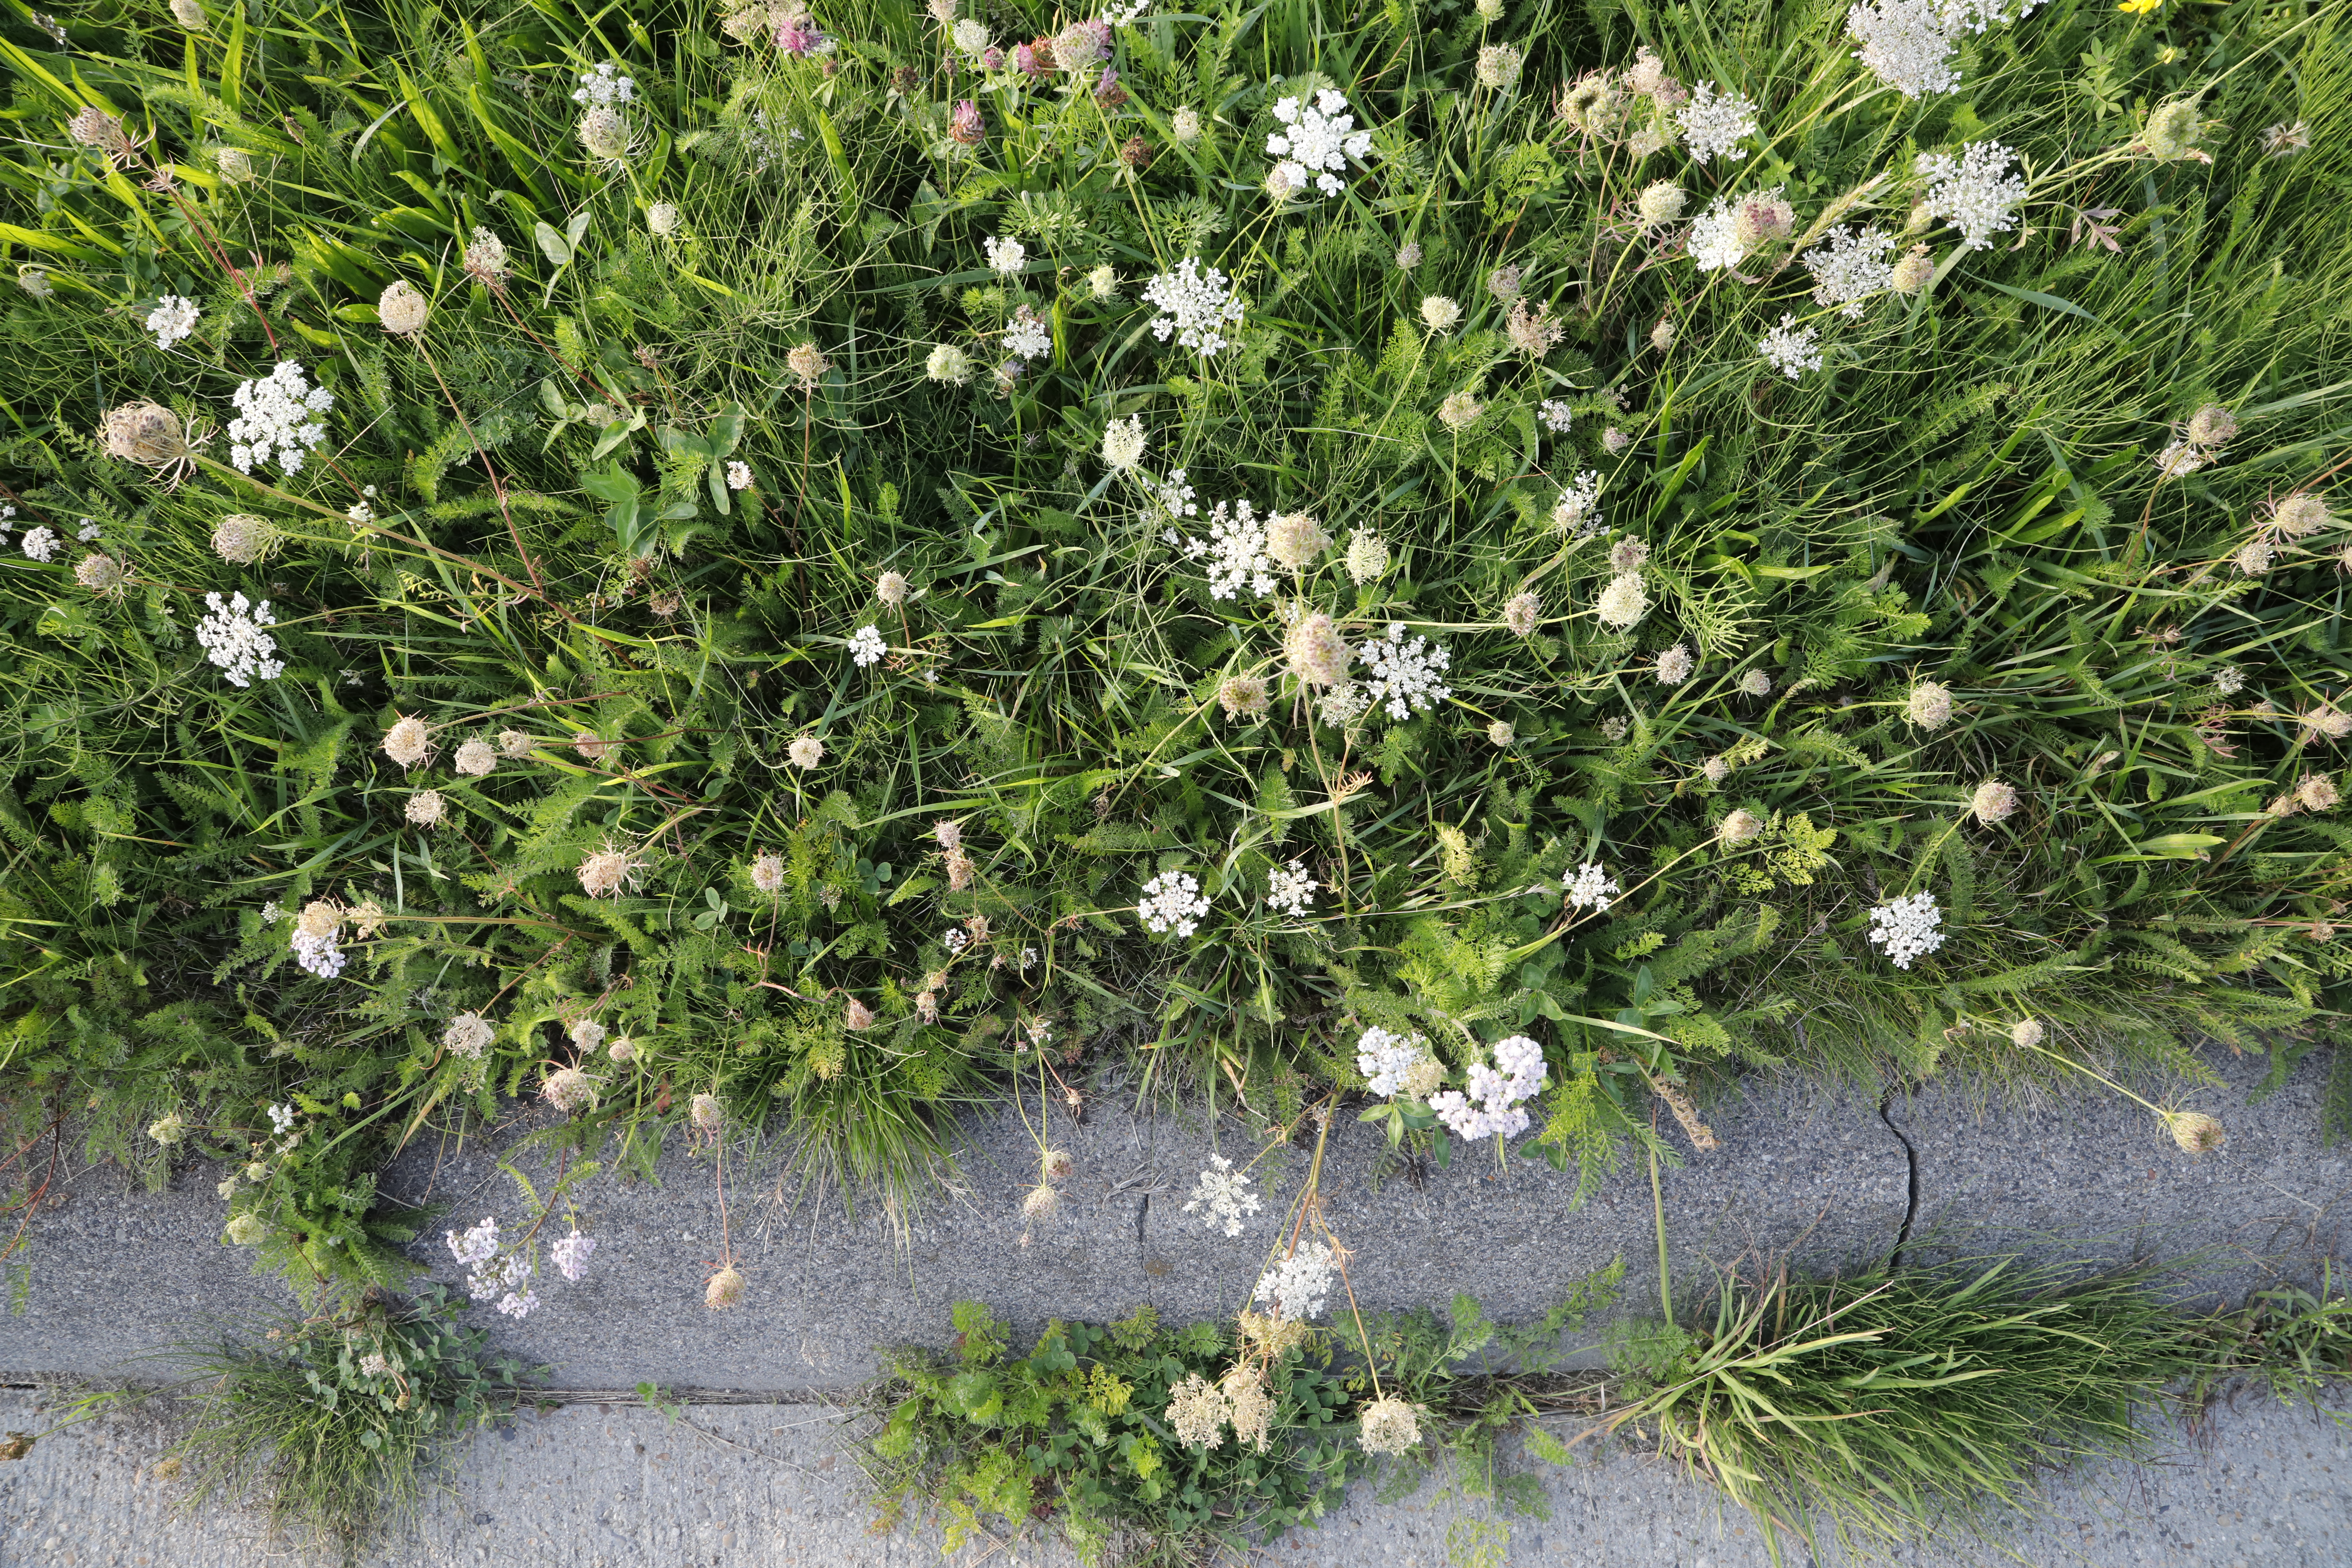
Plant species: Daucus carota, Achillea millefolium, Trifolium pratense